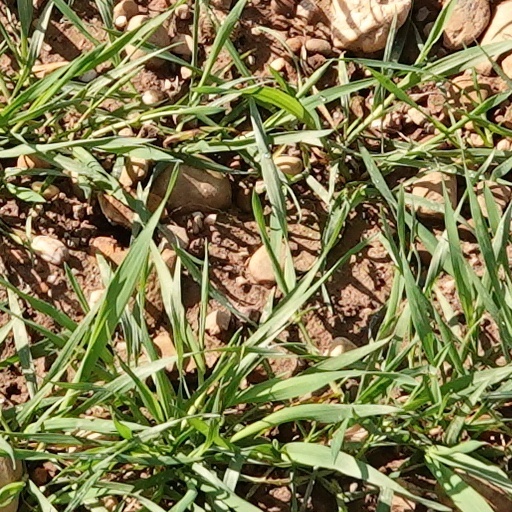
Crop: wheat